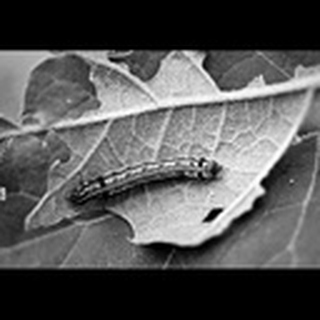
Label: cotton_army_worm